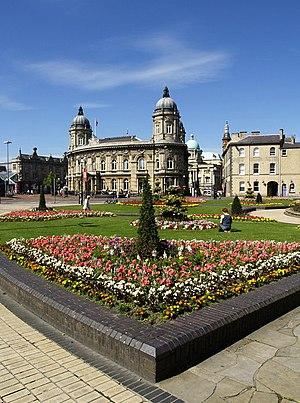
Kingston upon Hull, communément dénommée Hull, est une ville anglaise. C'est une autorité unitaire depuis 1997. Limitée au sud par la Humber, elle est entourée à l'ouest, au nord et à l'est par l'autorité unitaire de Yorkshire de l'Est. Hull fait également partie du comté cérémonial de Yorkshire de l'Est.